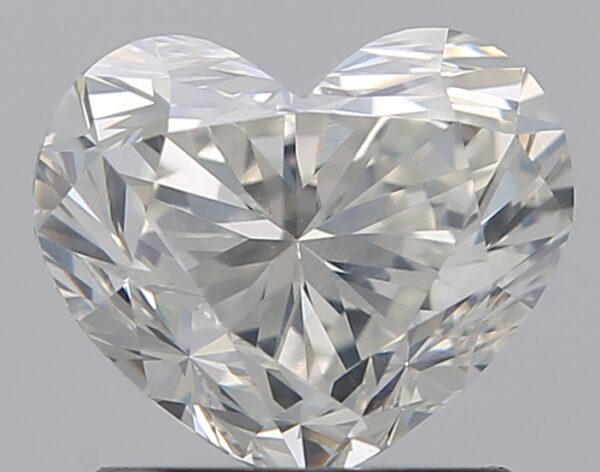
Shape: heart
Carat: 1.2
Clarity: SI1
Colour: I
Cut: VG
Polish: EX
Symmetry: VG
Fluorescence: F
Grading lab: GIA
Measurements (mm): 5.99 x 7.13 x 4.4